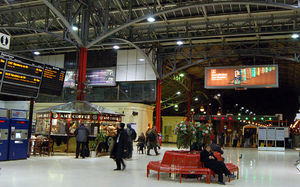
Marylebone Station / National Rail / Fremtid
Stationsforhallen på Marylebone om aftenen i december 2008.
Marylebone Station eller London Marylebone er en National Rail- og London Underground-station i det centrale London. Den er placeret midtvejs mellem fjerntogsstationerne Euston og Paddington, cirka 1,6 km fra hver.